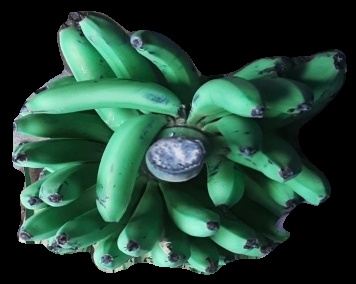
Variety: pachbale
Grade: grade1